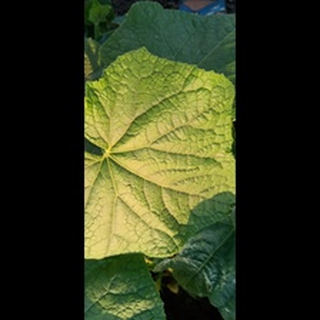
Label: healthy_cucumber